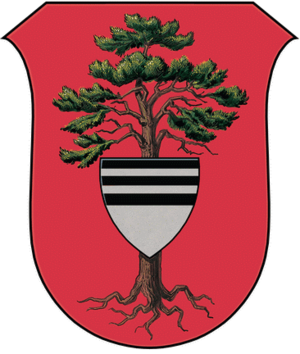
Týniště nad Orlicí est une ville du district de Rychnov nad Kněžnou, dans la région de Hradec Králové, en République tchèque. Sa population s'élevait à 6 174 habitants en 2017.